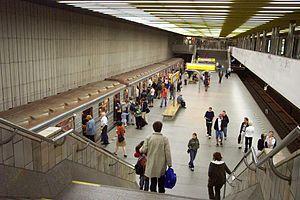
Le métro de Prague existe depuis 1974. Le réseau comporte trois lignes dont l'exploitation est assurée par l'entreprise Dopravní podnik hlavního města Prahy.